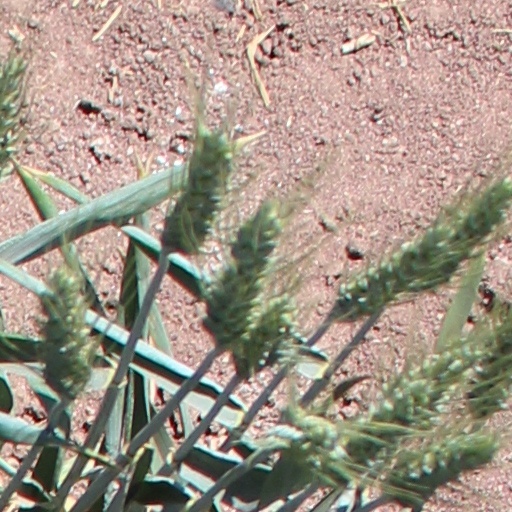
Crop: wheat